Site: saxony
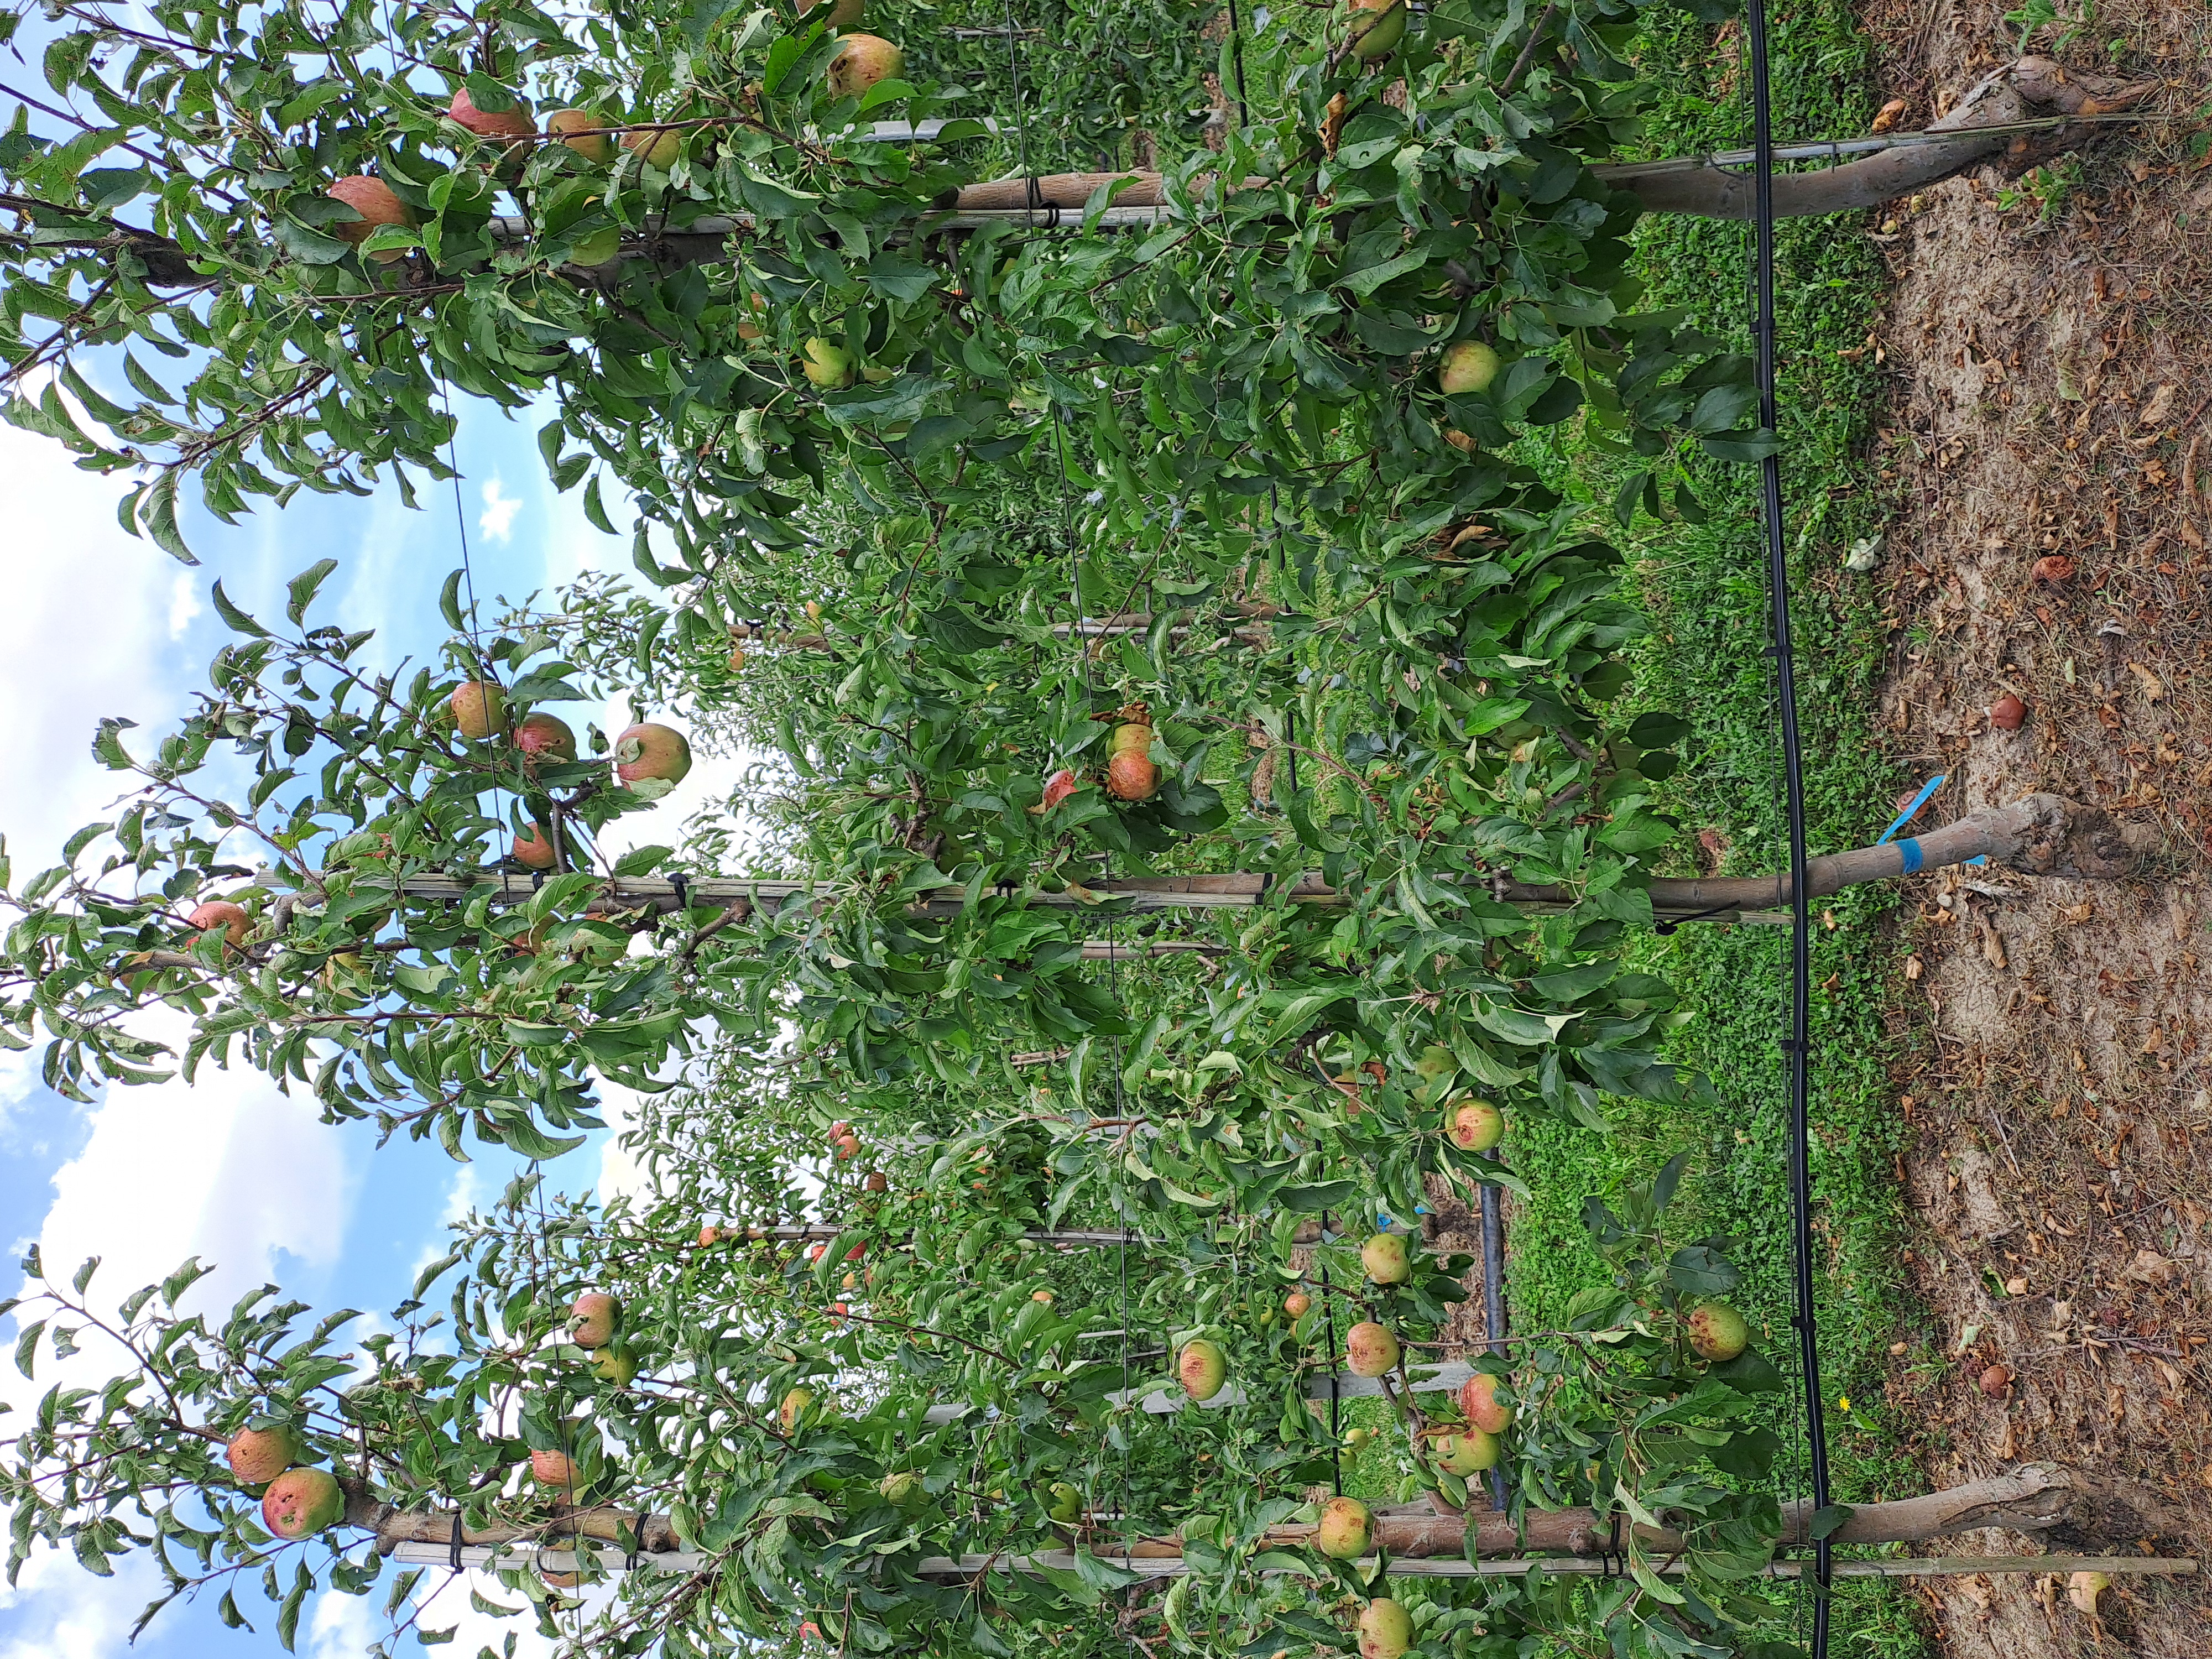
Growth stage (BBCH 85): Maturity of fruit and seed